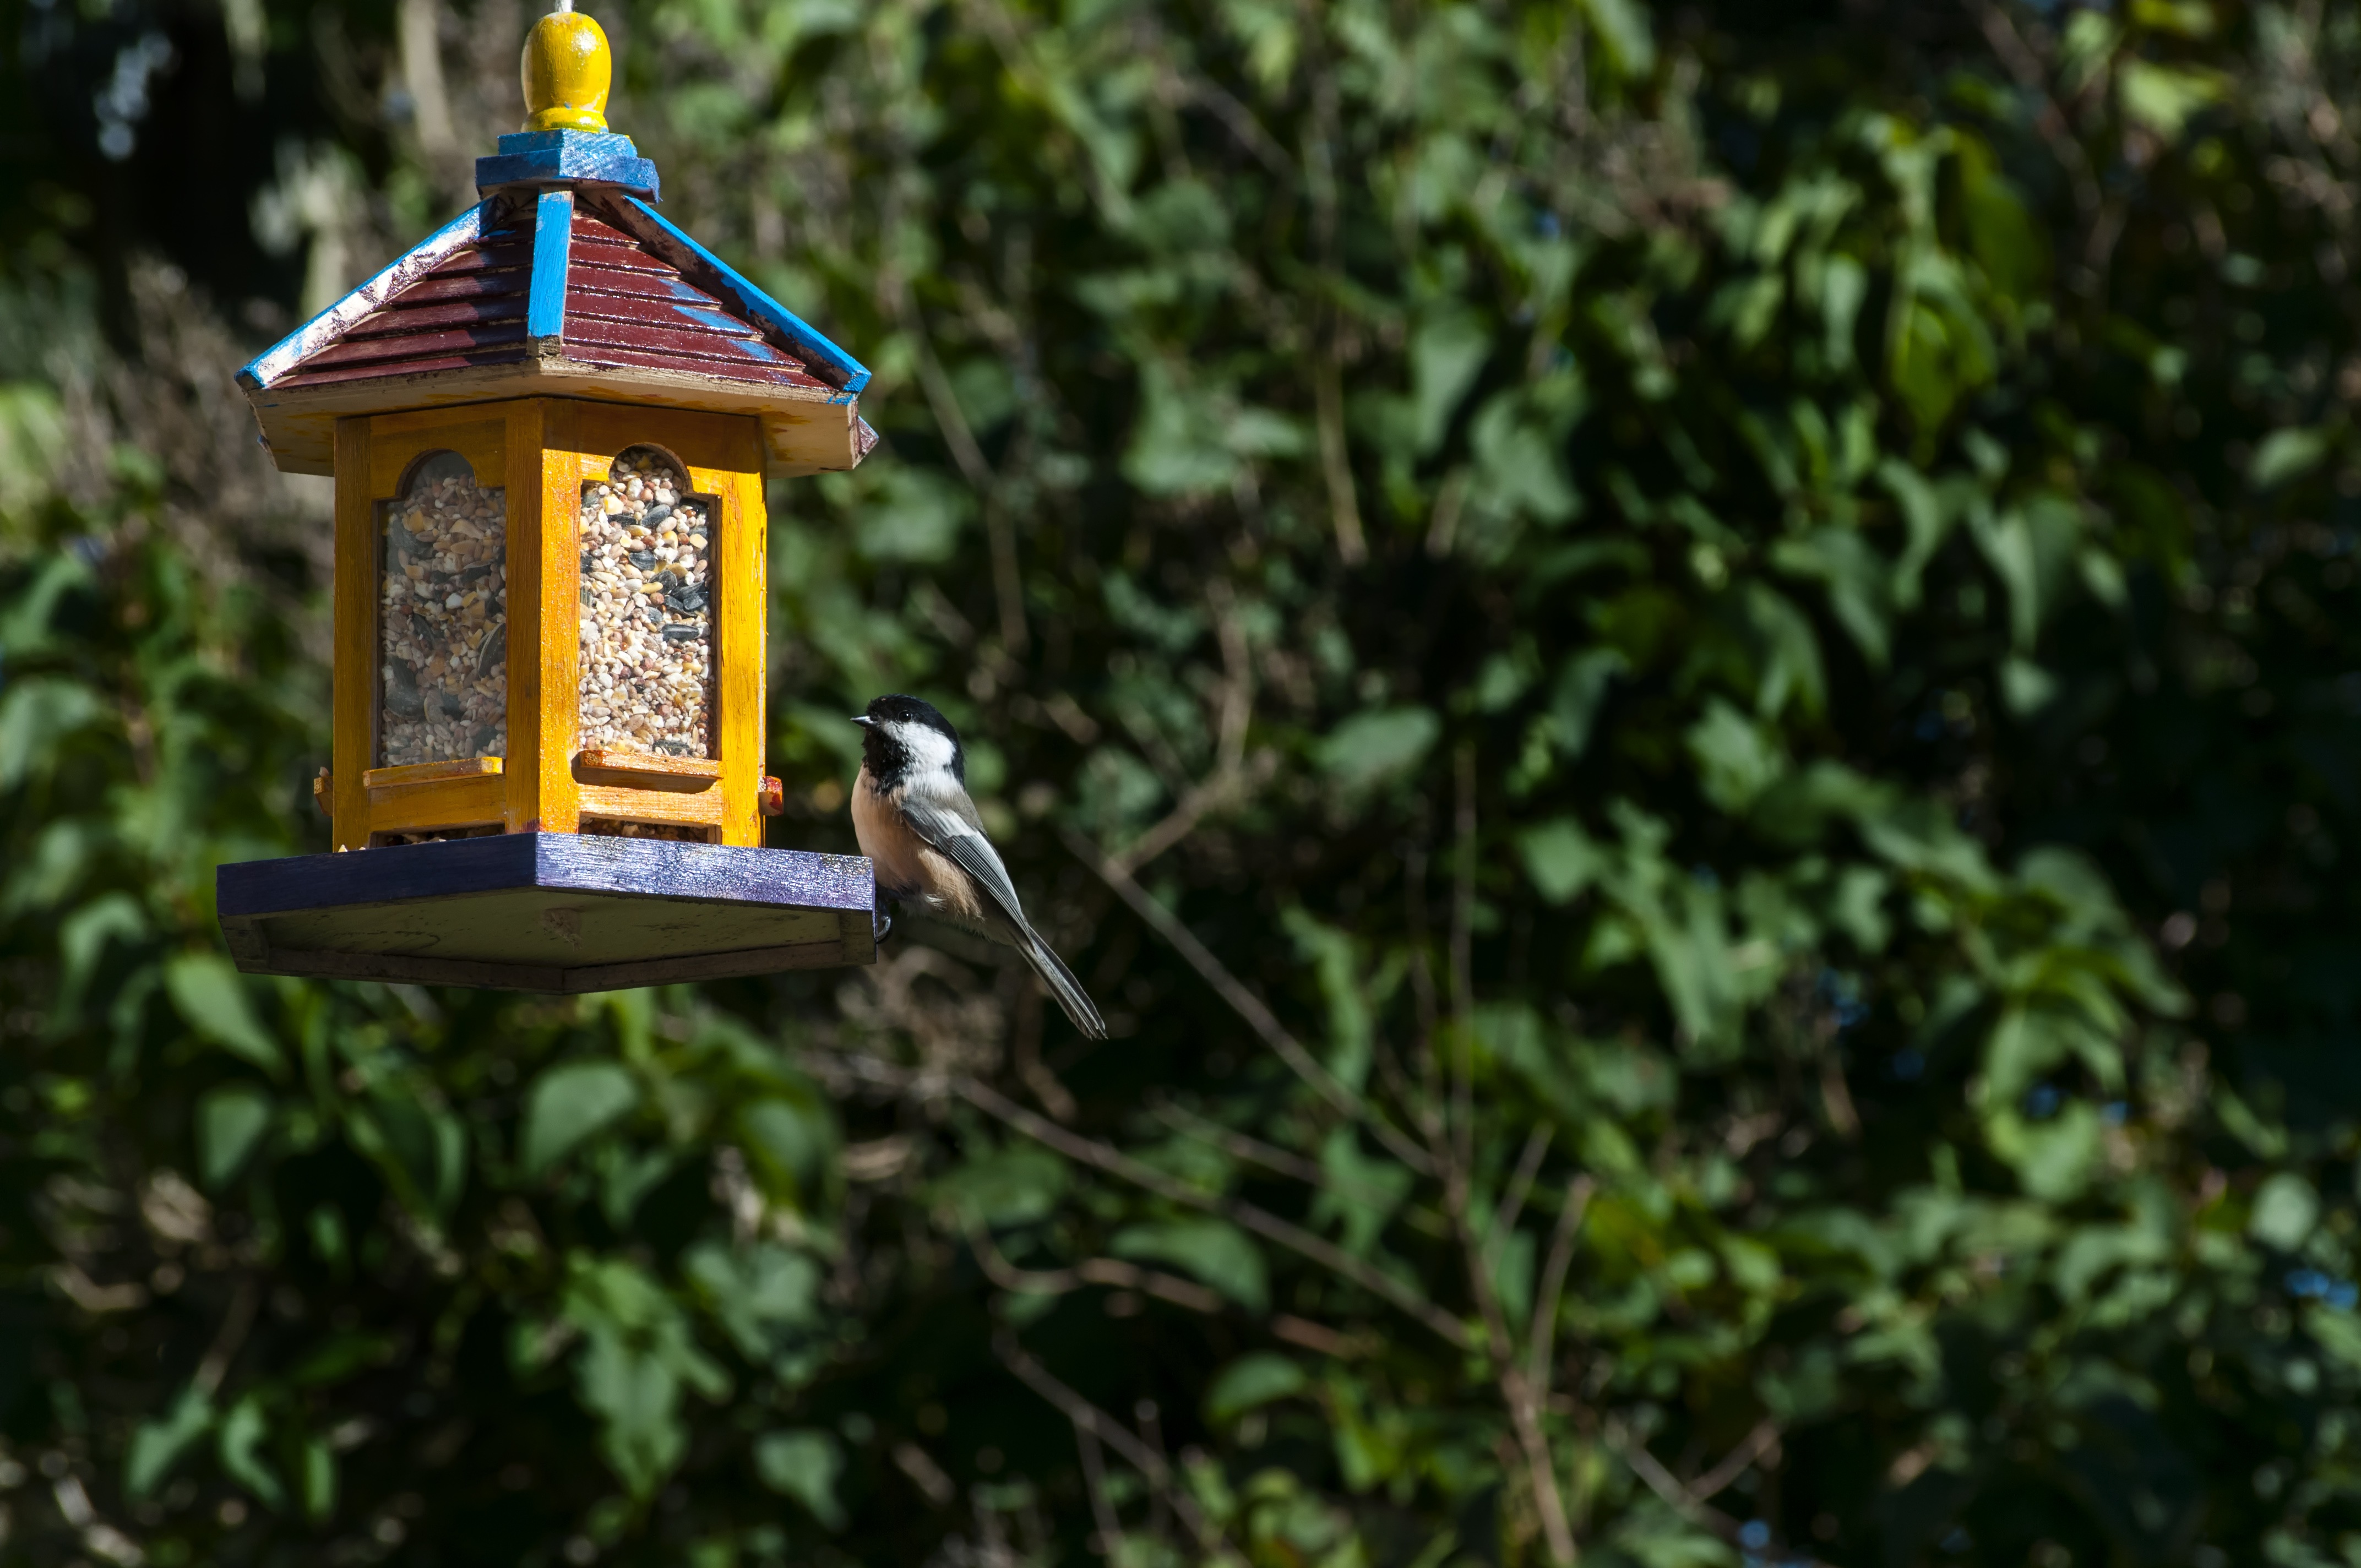
bird, lawn, green, jungle, backyard, garden, bird feeder, black capped chickadee